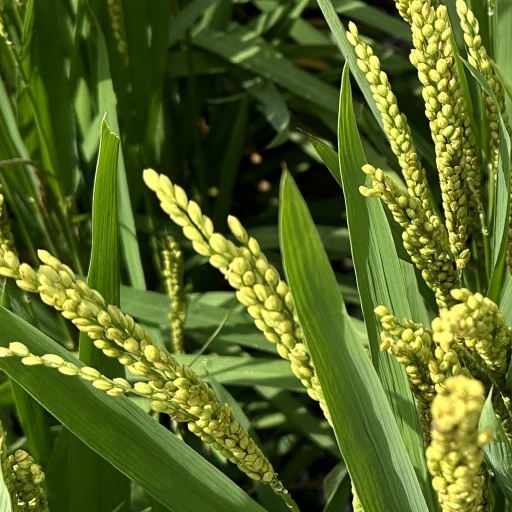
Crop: rice